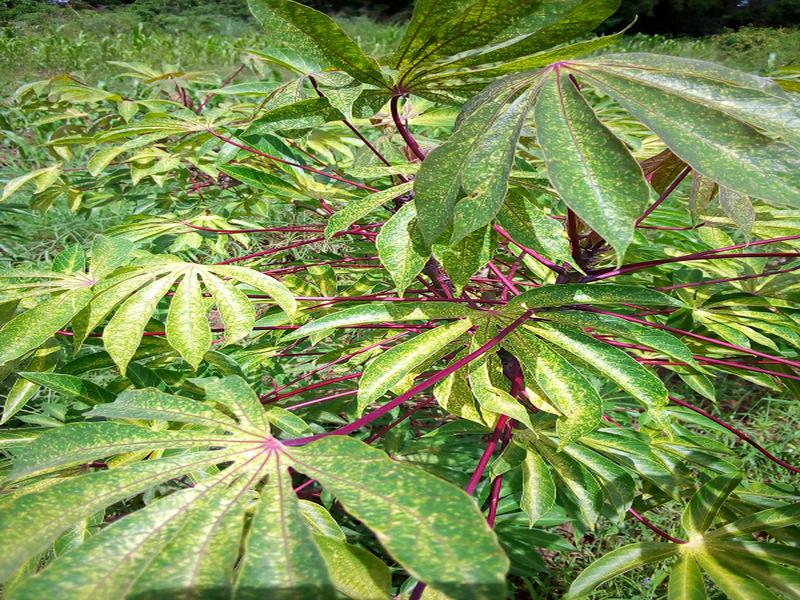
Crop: cassava
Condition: green_mottle